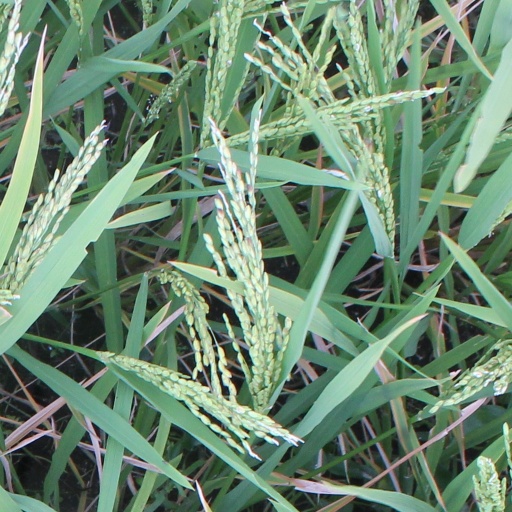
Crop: rice